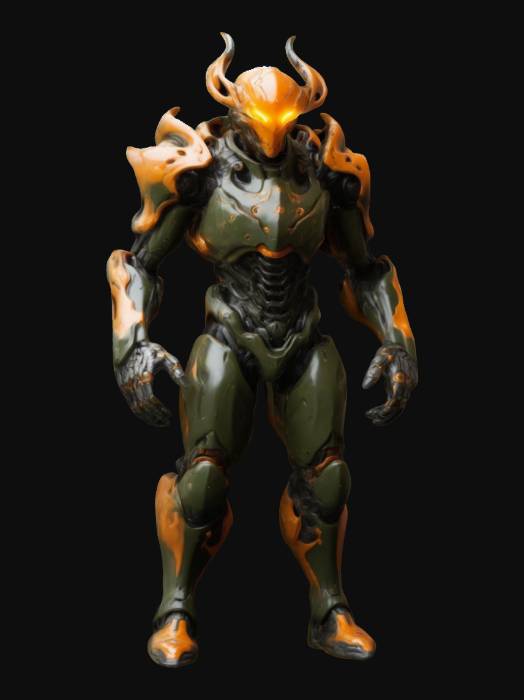
미적 점수 (1~10점): 8